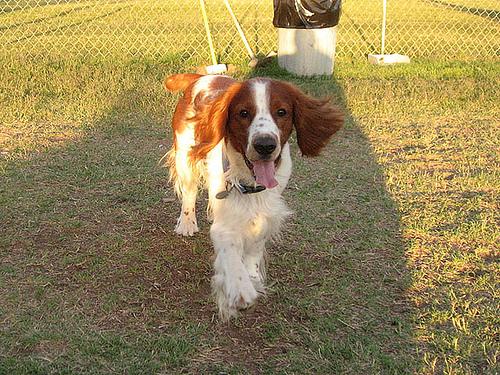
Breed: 202-n000023-Welsh_springer_spaniel